Blake Ross

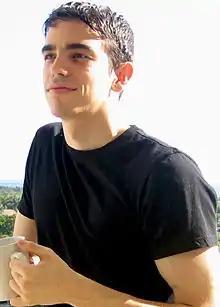
Ross, London, UK, 2005

Blake Aaron Ross (born June 12, 1985) is an American software engineer who is best known for his work as the co-creator of the Mozilla Firefox web browser with Dave Hyatt. In 2005, he was nominated for "Wired" magazine's top Rave Award, Renegade of the Year, opposite Larry Page, Sergey Brin and Jon Stewart. He was also a part of "Rolling Stone" magazine's 2005 hot list. From 2007, he worked for Facebook as Director of Product until resigning in early 2013.